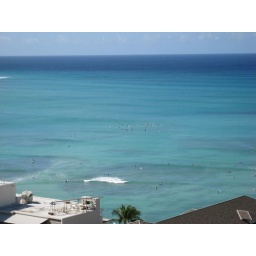
Waikiki water shot over the roof of the Moana Surfrider.